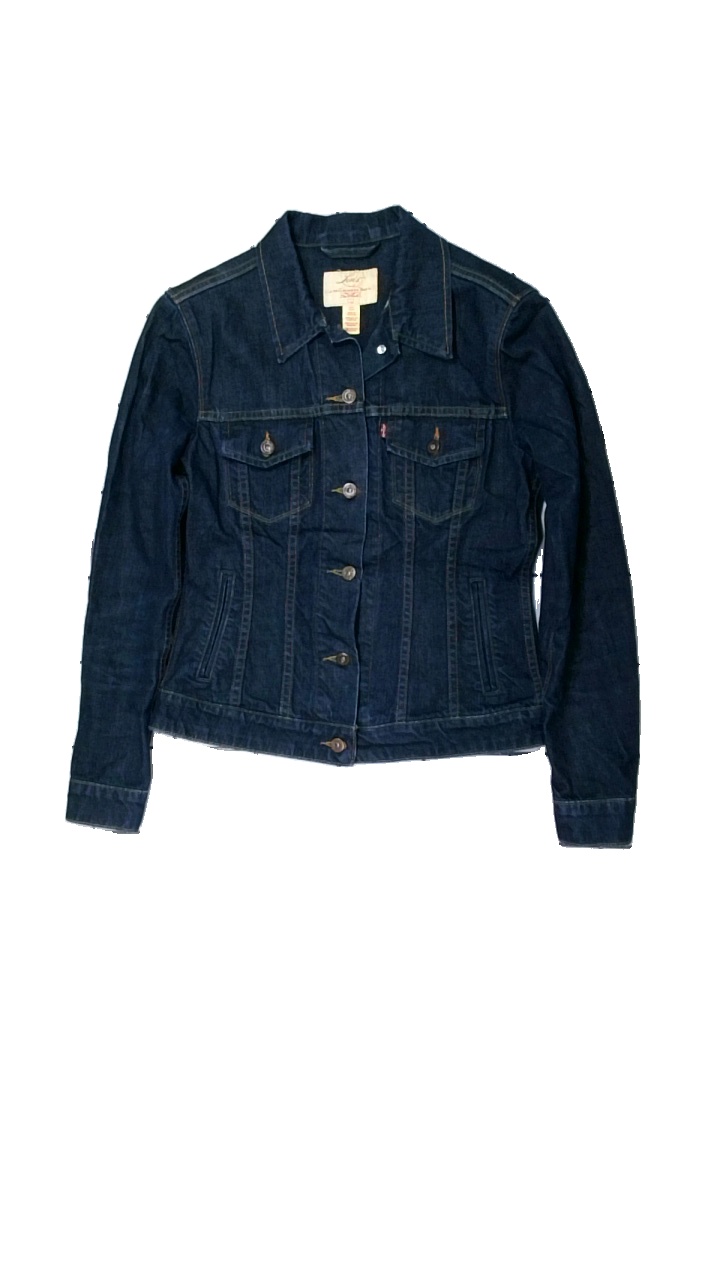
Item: Jacket (Ladies)
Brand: Levi's
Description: blå jeans jacka
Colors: Blue
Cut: Regular
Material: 100% cotton
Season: All
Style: Denim
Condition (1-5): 5
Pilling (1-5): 5
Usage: Reuse
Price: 100-150